Cyclone Glenda

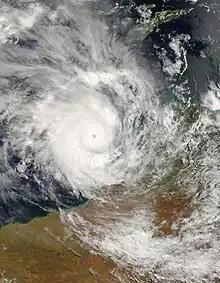
Glenda prior to peak intensity on 28 March

Severe Tropical Cyclone Glenda was among the strongest tropical cyclones to threaten Western Australia, though it weakened considerably before landfall and moved ashore in a lightly populated region. It began as a tropical low on 15 March in the Gulf of Carpentaria. The precursor disturbance drifted over Top End and later across the northeastern portion of Western Australia, and after emerging into the Indian Ocean it strengthened into a tropical storm. Aided by favourable environmental conditions, Glenda rapidly intensified to reach Category 5 status on the Australian cyclone scale, and with a peak intensity of 910 mbar it was among the strongest cyclones on record within the Australia region. On 30 March it moved ashore near Onslow as a Category 3 cyclone, and the next day it degenerated into a remnant tropical low over land.